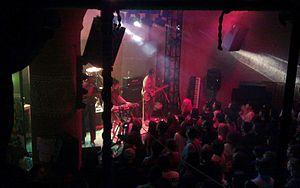
Hongdae est une région de Séoul, en Corée du Sud près de l'Université de Hongik, d'où elle tire son nom. Le quartier est connu pour ses arts de rue et sa musique indépendante, ainsi que ses boîtes de nuit. Il est situé dans Mapo-gu, à l'ouest de Séoul, entre Seogyo-dong et Hapjeong-dong.